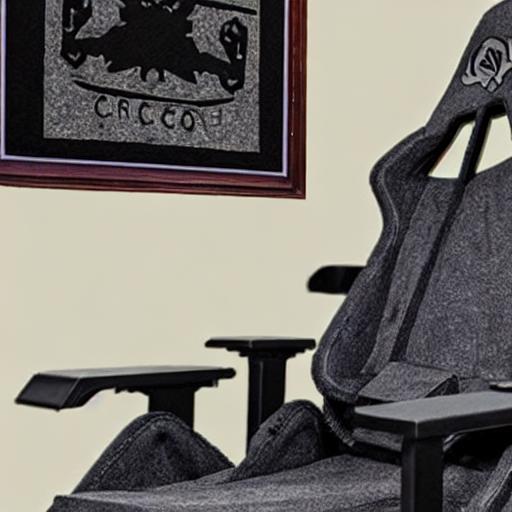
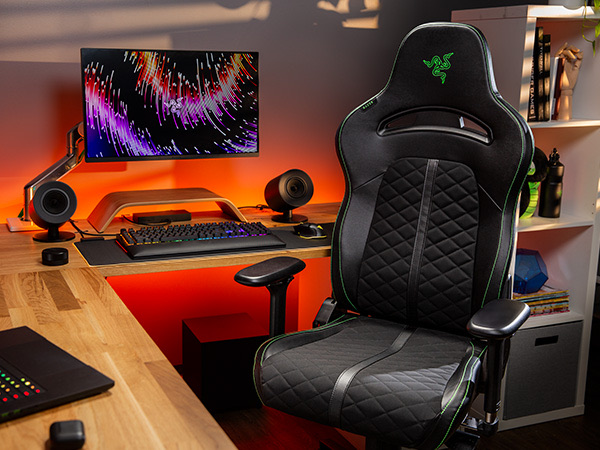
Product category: items_chair
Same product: no